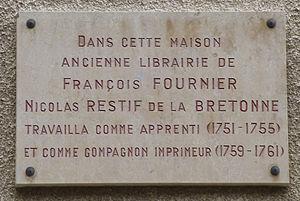
Auxerre (Yonne)